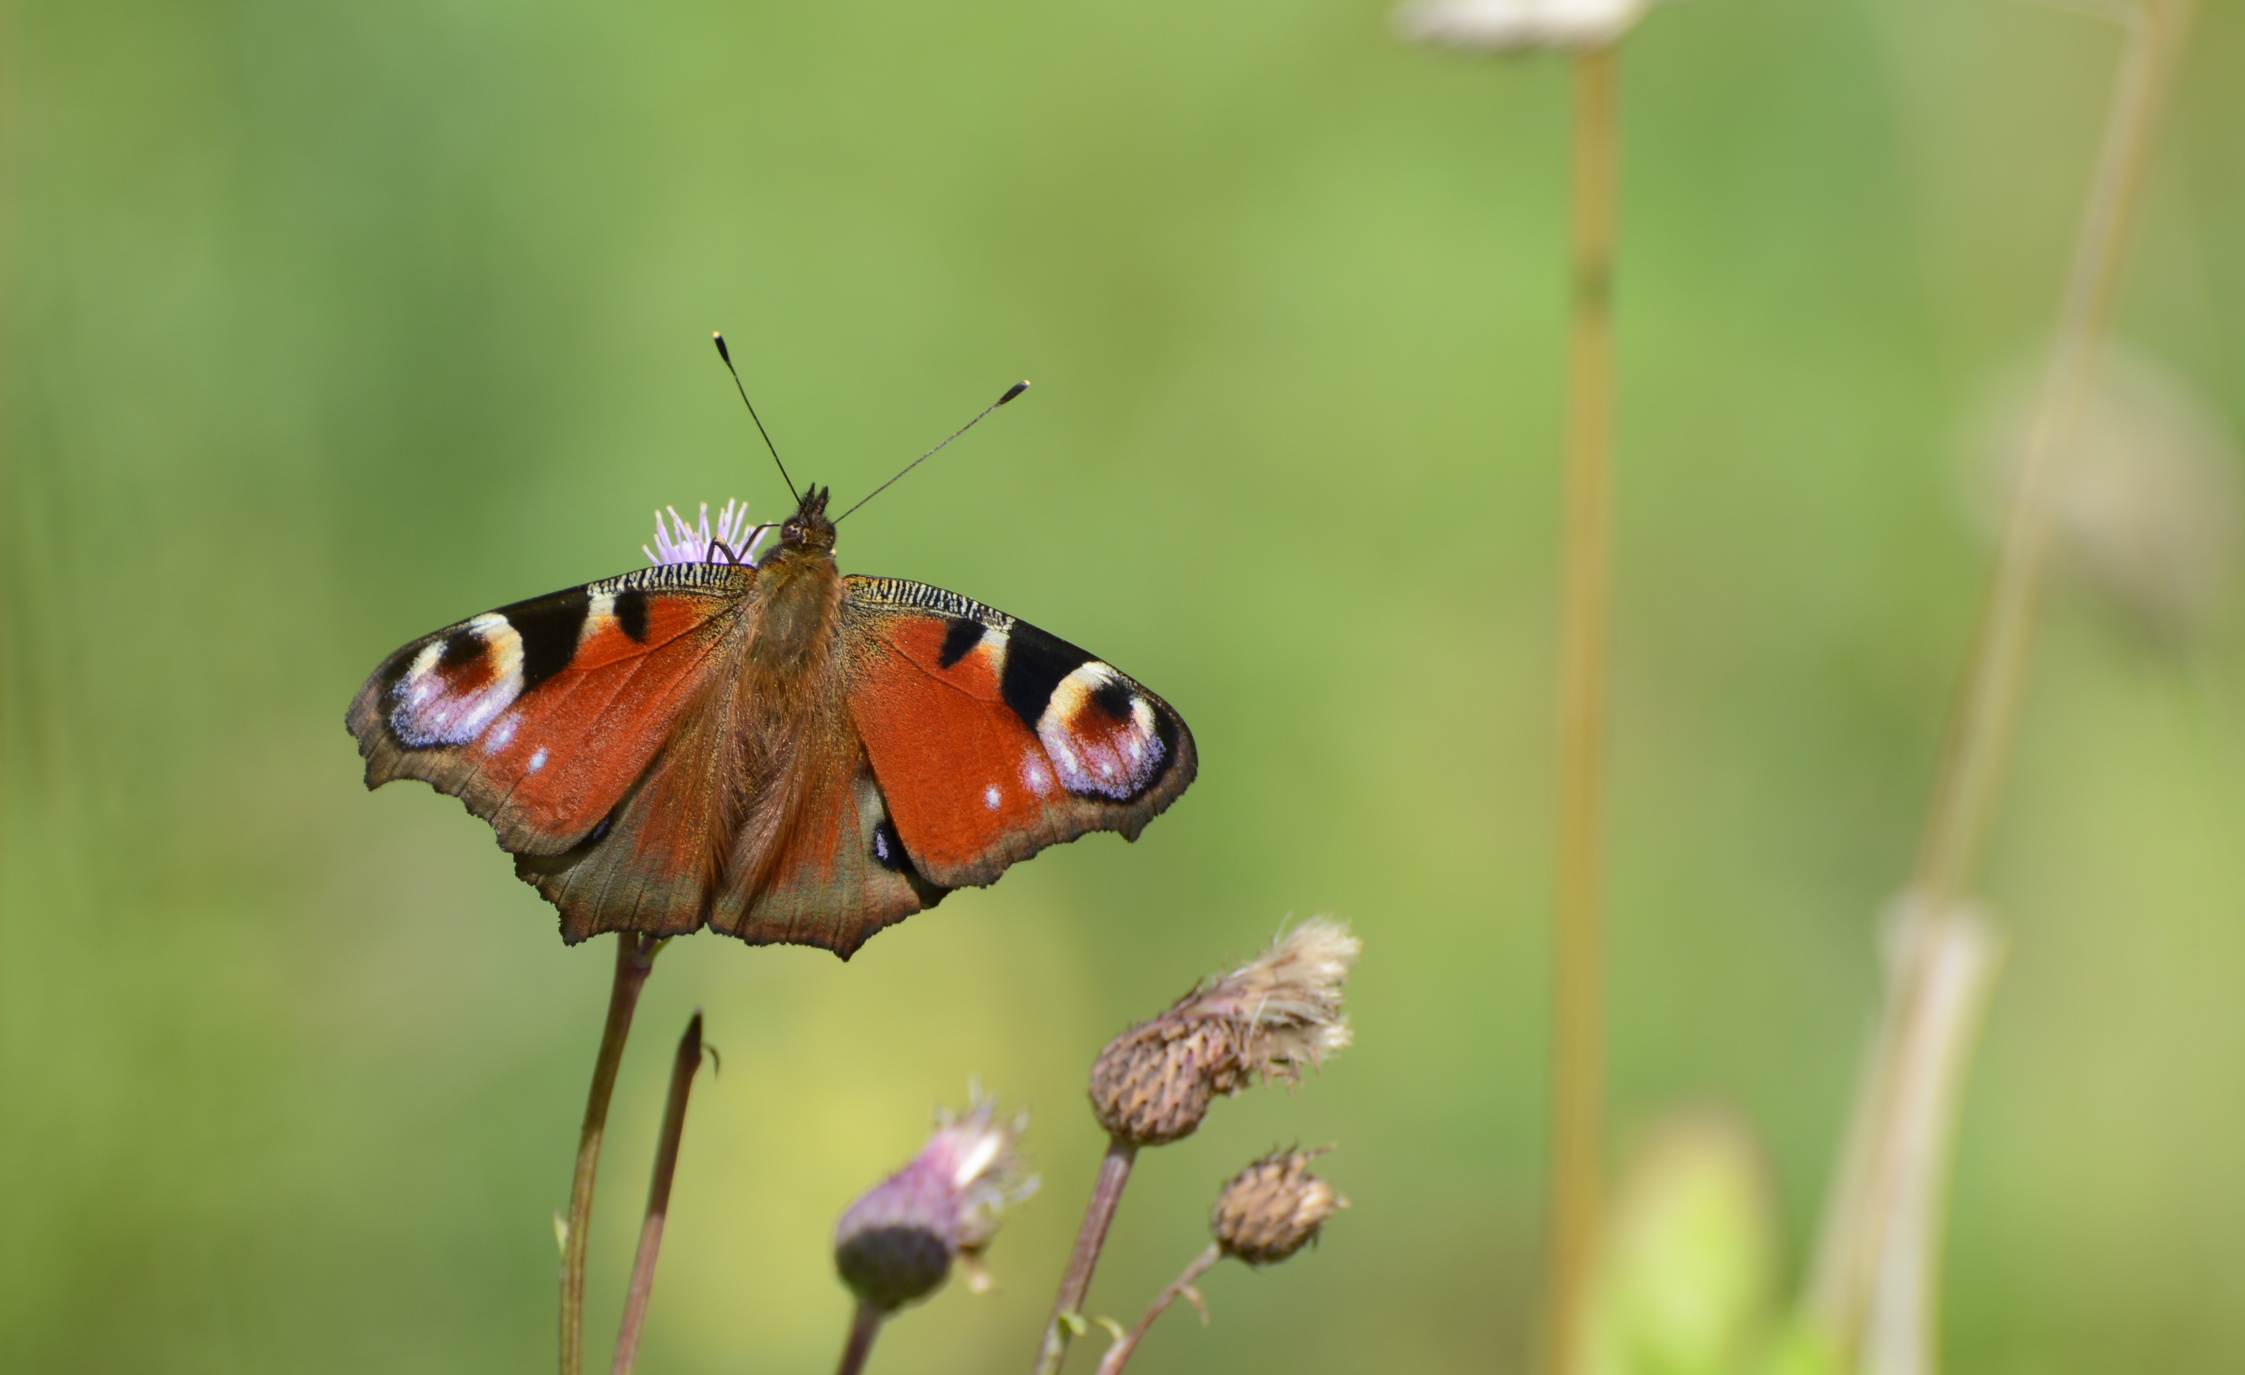
nature, grass, photography, meadow, prairie, leaf, flower, wildlife, insect, nikon, butterfly, flora, fauna, invertebrate, wildflower, close up, nikkor, d800, nectar, 70300mm, nikond800, 70300mmf4556gvr, macro photography, arthropod, plant stem, moths and butterflies, lycaenid